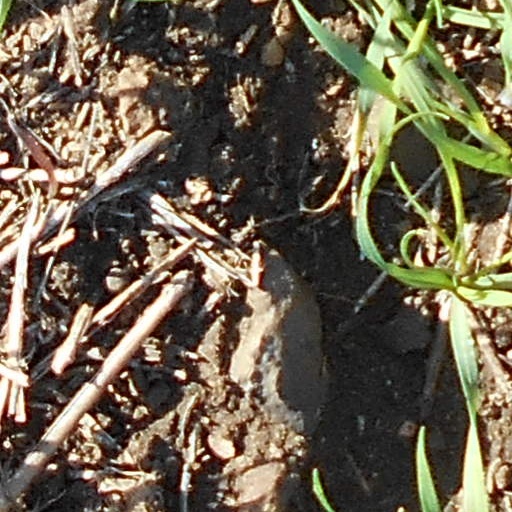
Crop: wheat